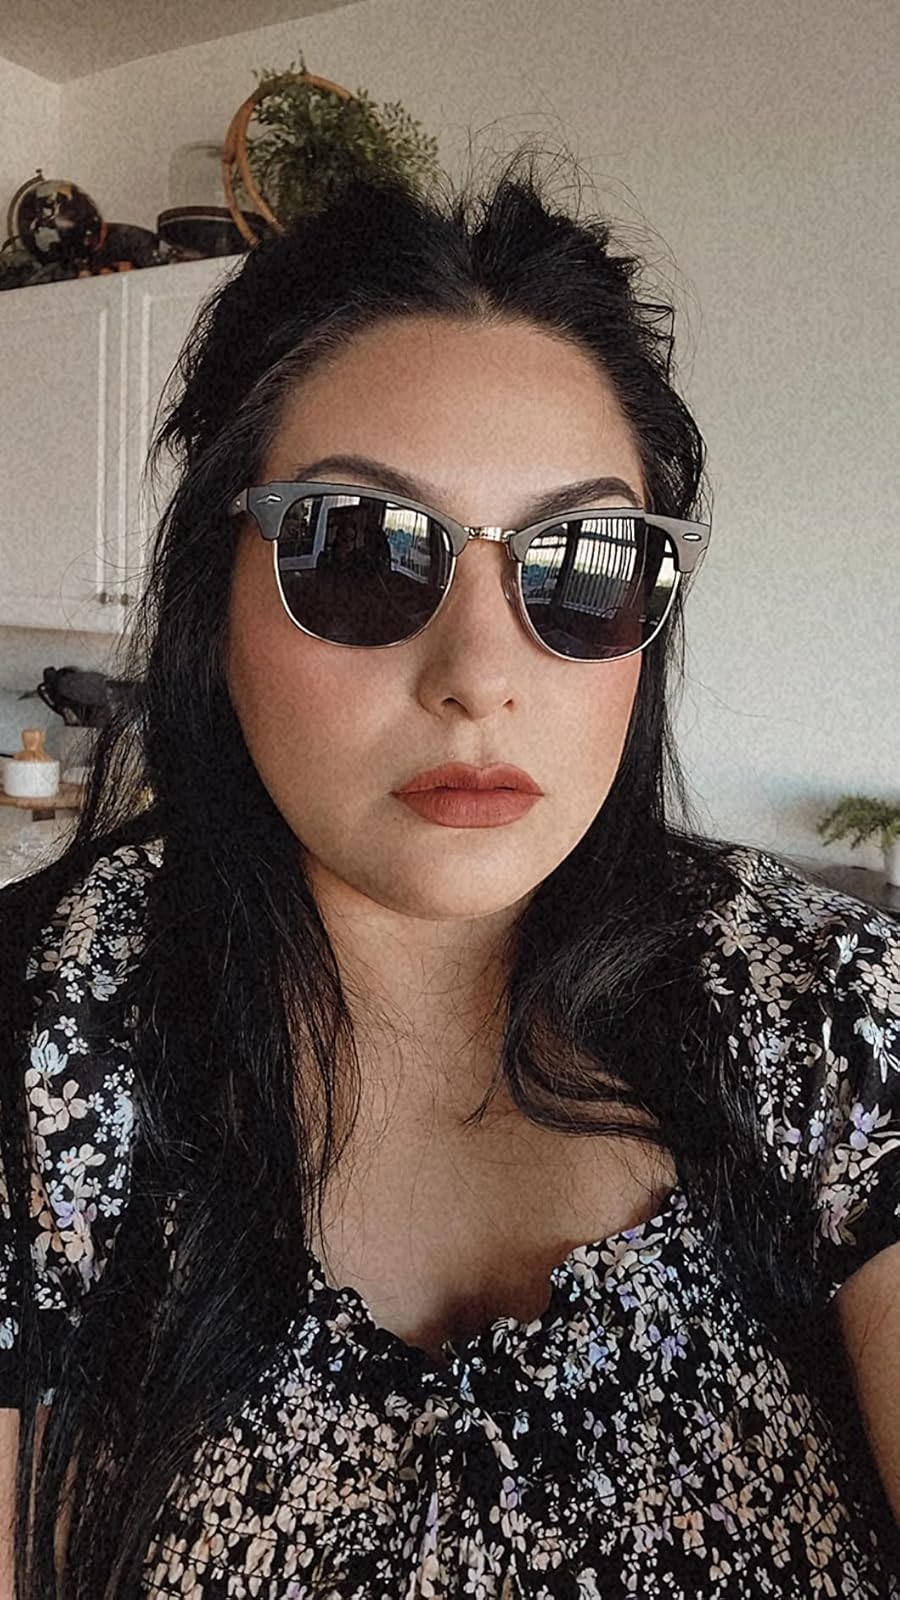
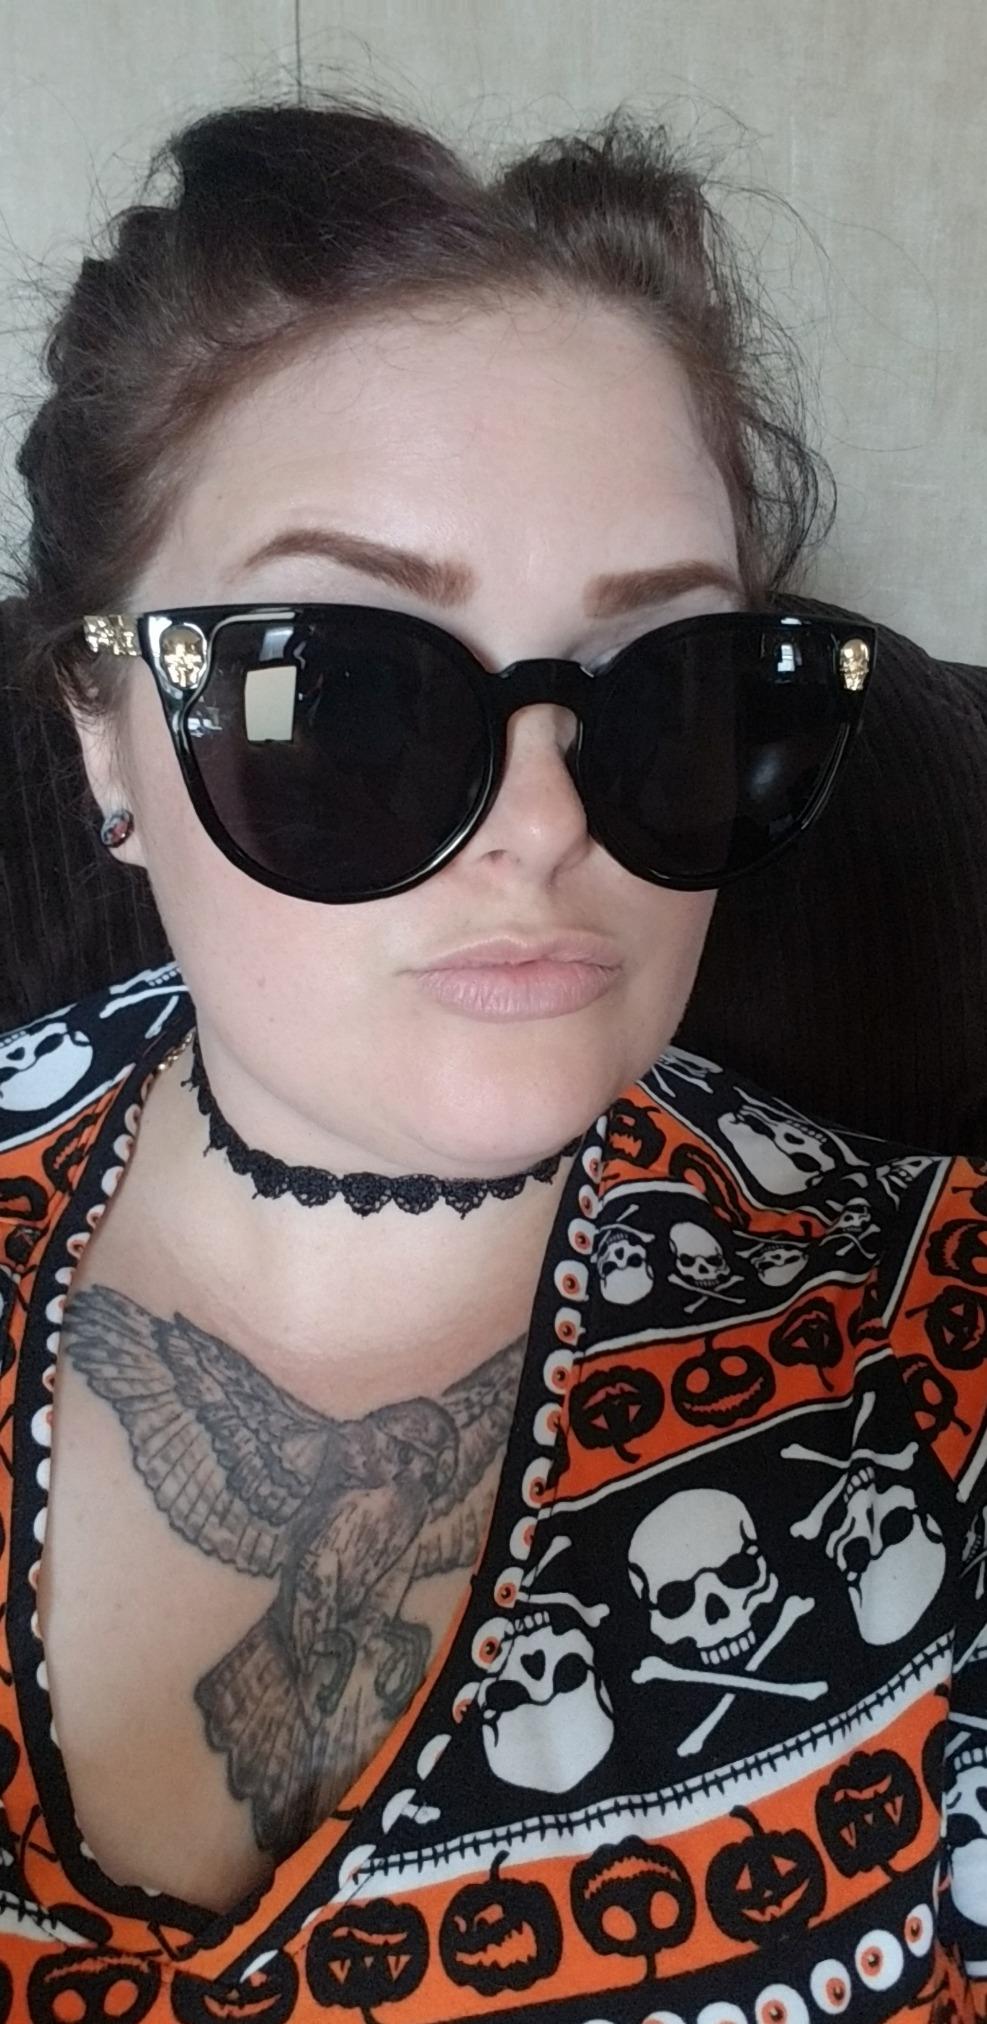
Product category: accessories_sunglasses
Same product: no